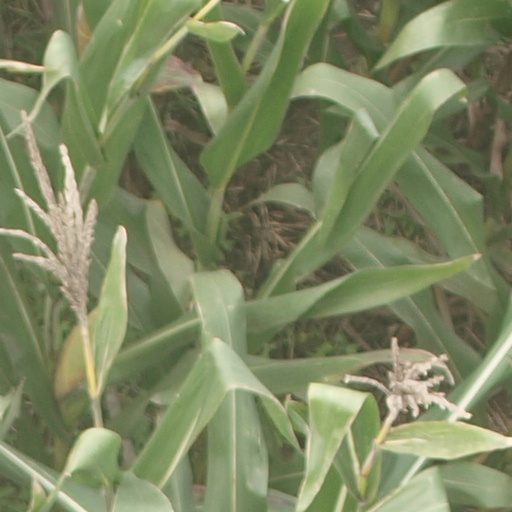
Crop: maize; corn